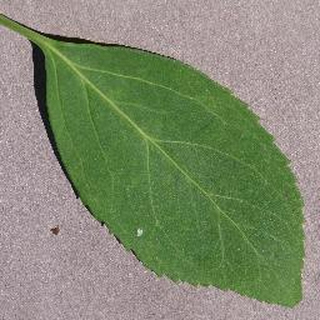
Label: healthy_cherry